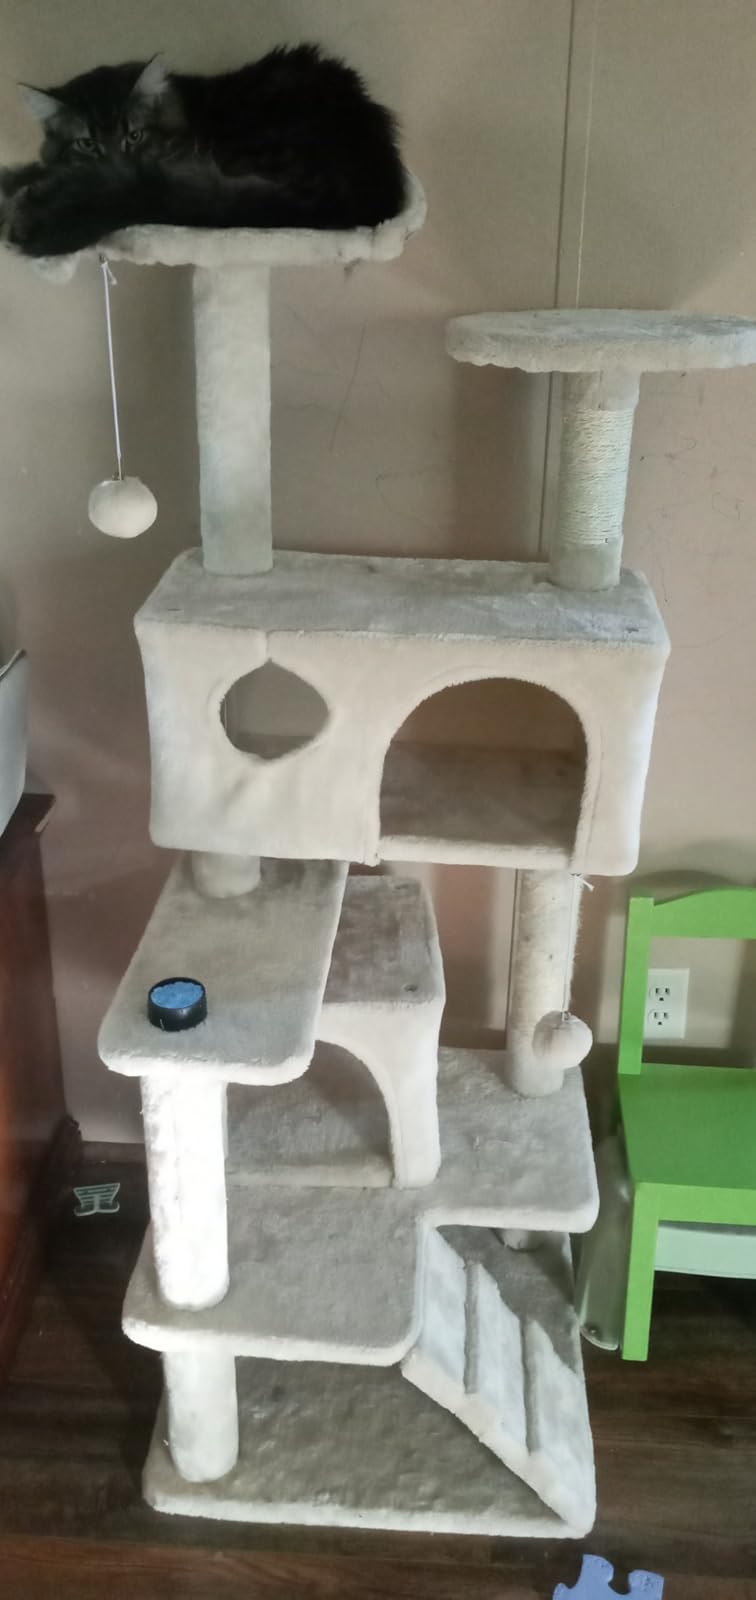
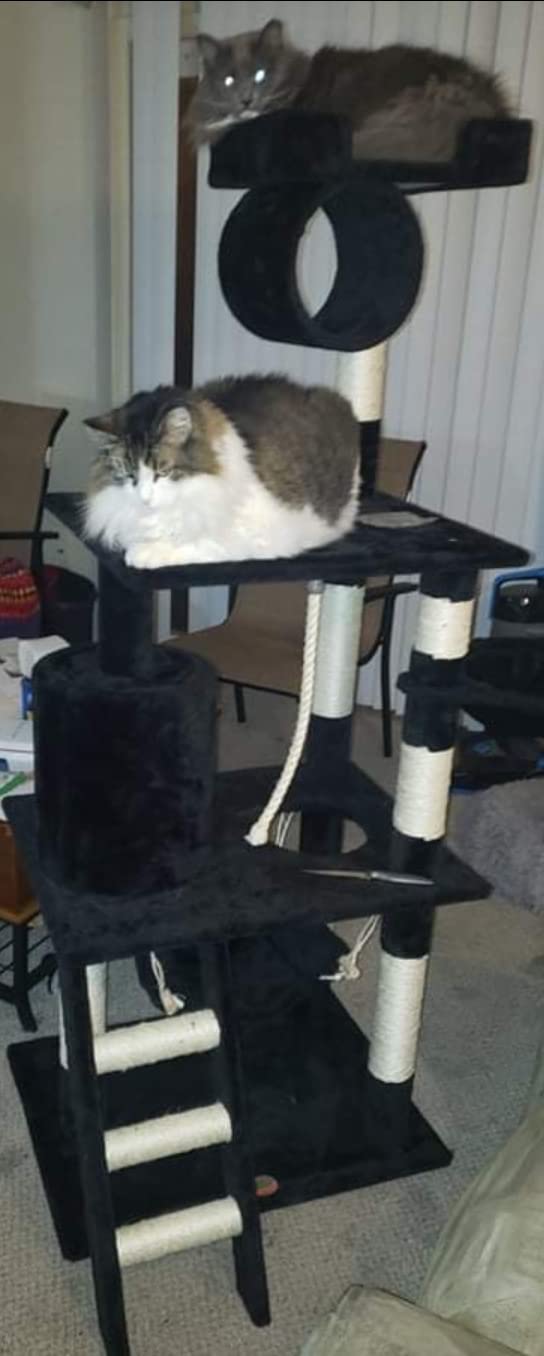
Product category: items_cat tree
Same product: no